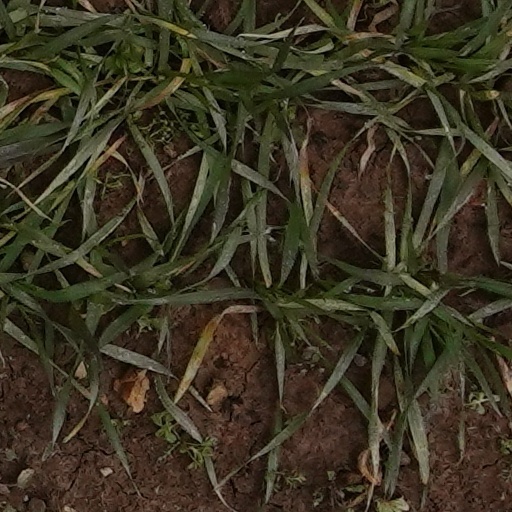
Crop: wheat